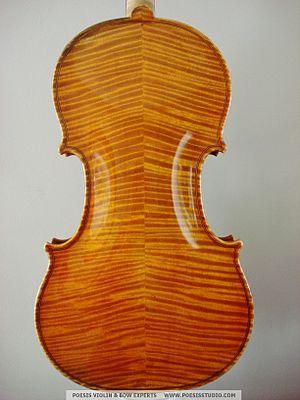
Les érables sont des arbres et des arbustes du genre Acer, type de la famille des Sapindacées selon la classification APG III, dans l'ordre des Sapindales.
Ansaldo Poggi est un luthier de Bologne.
L'érable moiré, frisé ou ondé en dos de violon, est une caractéristique de l'érable, dans lequel la croissance des fibres de bois est déformée en motif d'ondes chatoyantes. Apprécié pour son bel aspect, il est fréquemment utilisé dans la fabrication d'instruments de musique, tels que violons et bassons, et dans l'ameublement. Une autre utilisation bien connue du matériau est son utilisation dans les guitares.